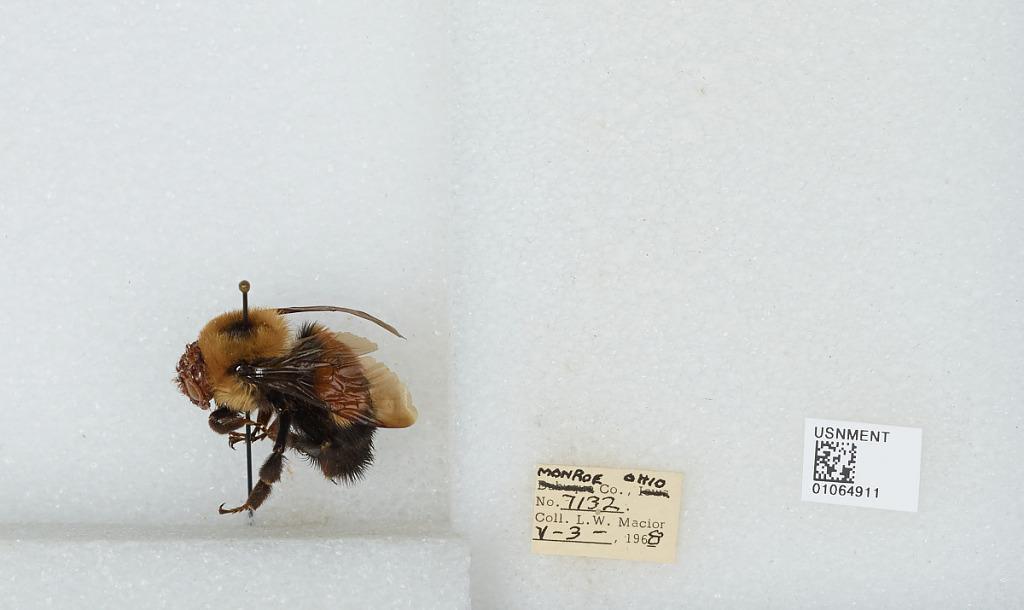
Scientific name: Bombus (Bombus) affinis Cresson
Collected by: L. Macior
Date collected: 1968-5-3
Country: United States
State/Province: Ohio
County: Monroe
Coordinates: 39.73, -81.08